Counter-Reformation

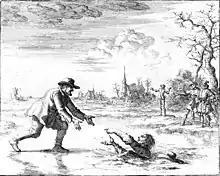
Anabaptist Dirk Willems rescues his pursuer and is subsequently burned at the stake in 1569.

When the Calvinists took control of various parts of the Netherlands in the Dutch Revolt, the Catholics led by Philip II of Spain fought back. The king sent in Alexander Farnese as Governor-General of the Spanish Netherlands from 1578 to 1592.